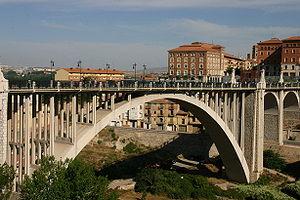
Teruel est une ville d'Espagne, chef-lieu de la province de Teruel, dans la communauté autonome d'Aragon.